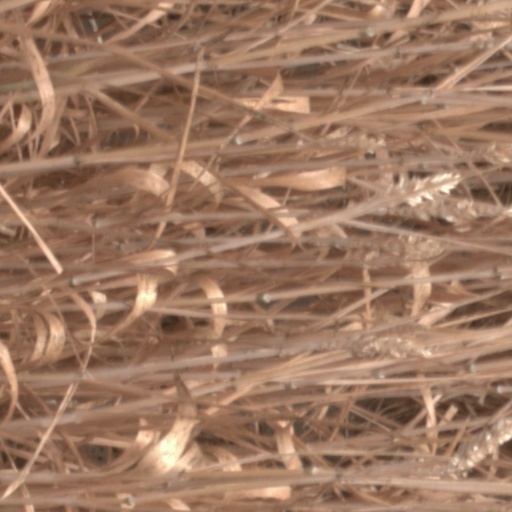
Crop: wheat